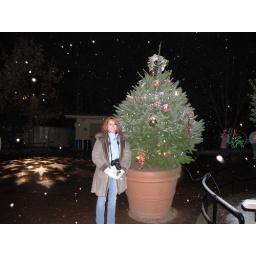
PC060457 This tree was decorated in big animal print bows